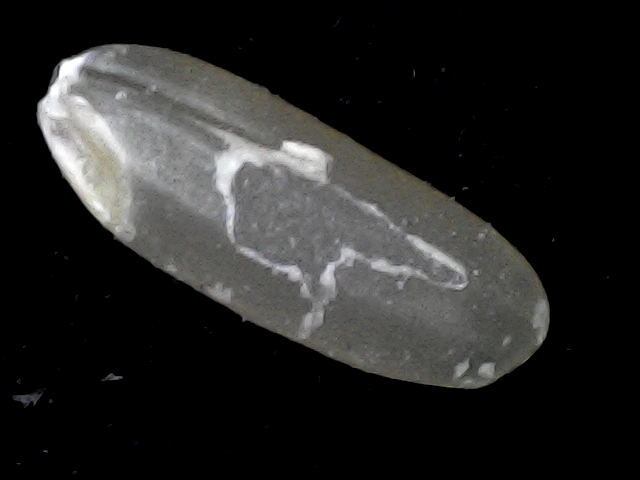
Rice variety: BD72